Stomatal conductance

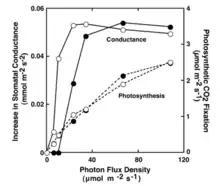
Figure 2. Dependencies of PFD for stomatal conductance increase and photosynthetic CO2 fixation. Solid and dotted lines represent the increase in stomatal conductance and photosynthetic CO2 fixation, respectively. Red light was irradiated onto the upper (black circles) or lower side (white circles) of the leaf. (Doi and Shimazaki 2008).

The second key element involved in light-dependent stomatal opening is photosynthesis in the chloroplast of the guard cell. In response to carbon dioxide (CO) entering the chloroplasts, photosynthesis occurs. This increases the amount of solutes that are being produced by the chloroplast which are then released into the cytosol of the guard cell. This causes a decrease in osmotic potential, causing a decrease in the water potential inside the guard cells. Again, this decrease in water potential causes water to enter into the guard cells. The guard cells subsequently swell up with water and the stomata is opened.